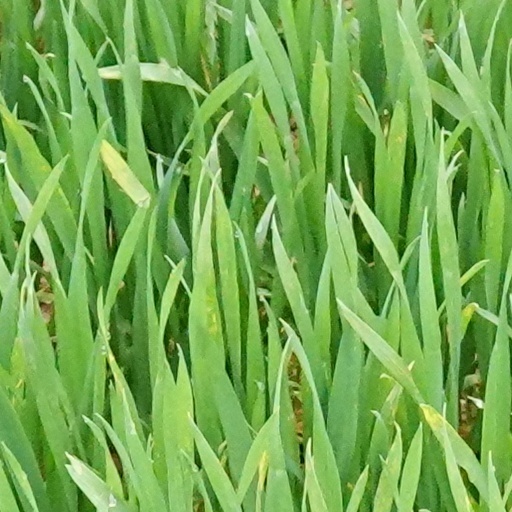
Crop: wheat